Giuseppe de Begnis

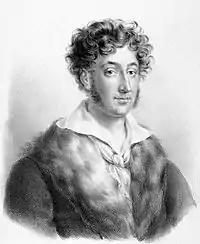
Giuseppe de Begnis, portrait of December 1828 when appointed "Director and Instructor of the Pupils of the Royal Academy of Music"

That same first London season, he sang in the London premiere of Rossini's "Matilde di Shabran".